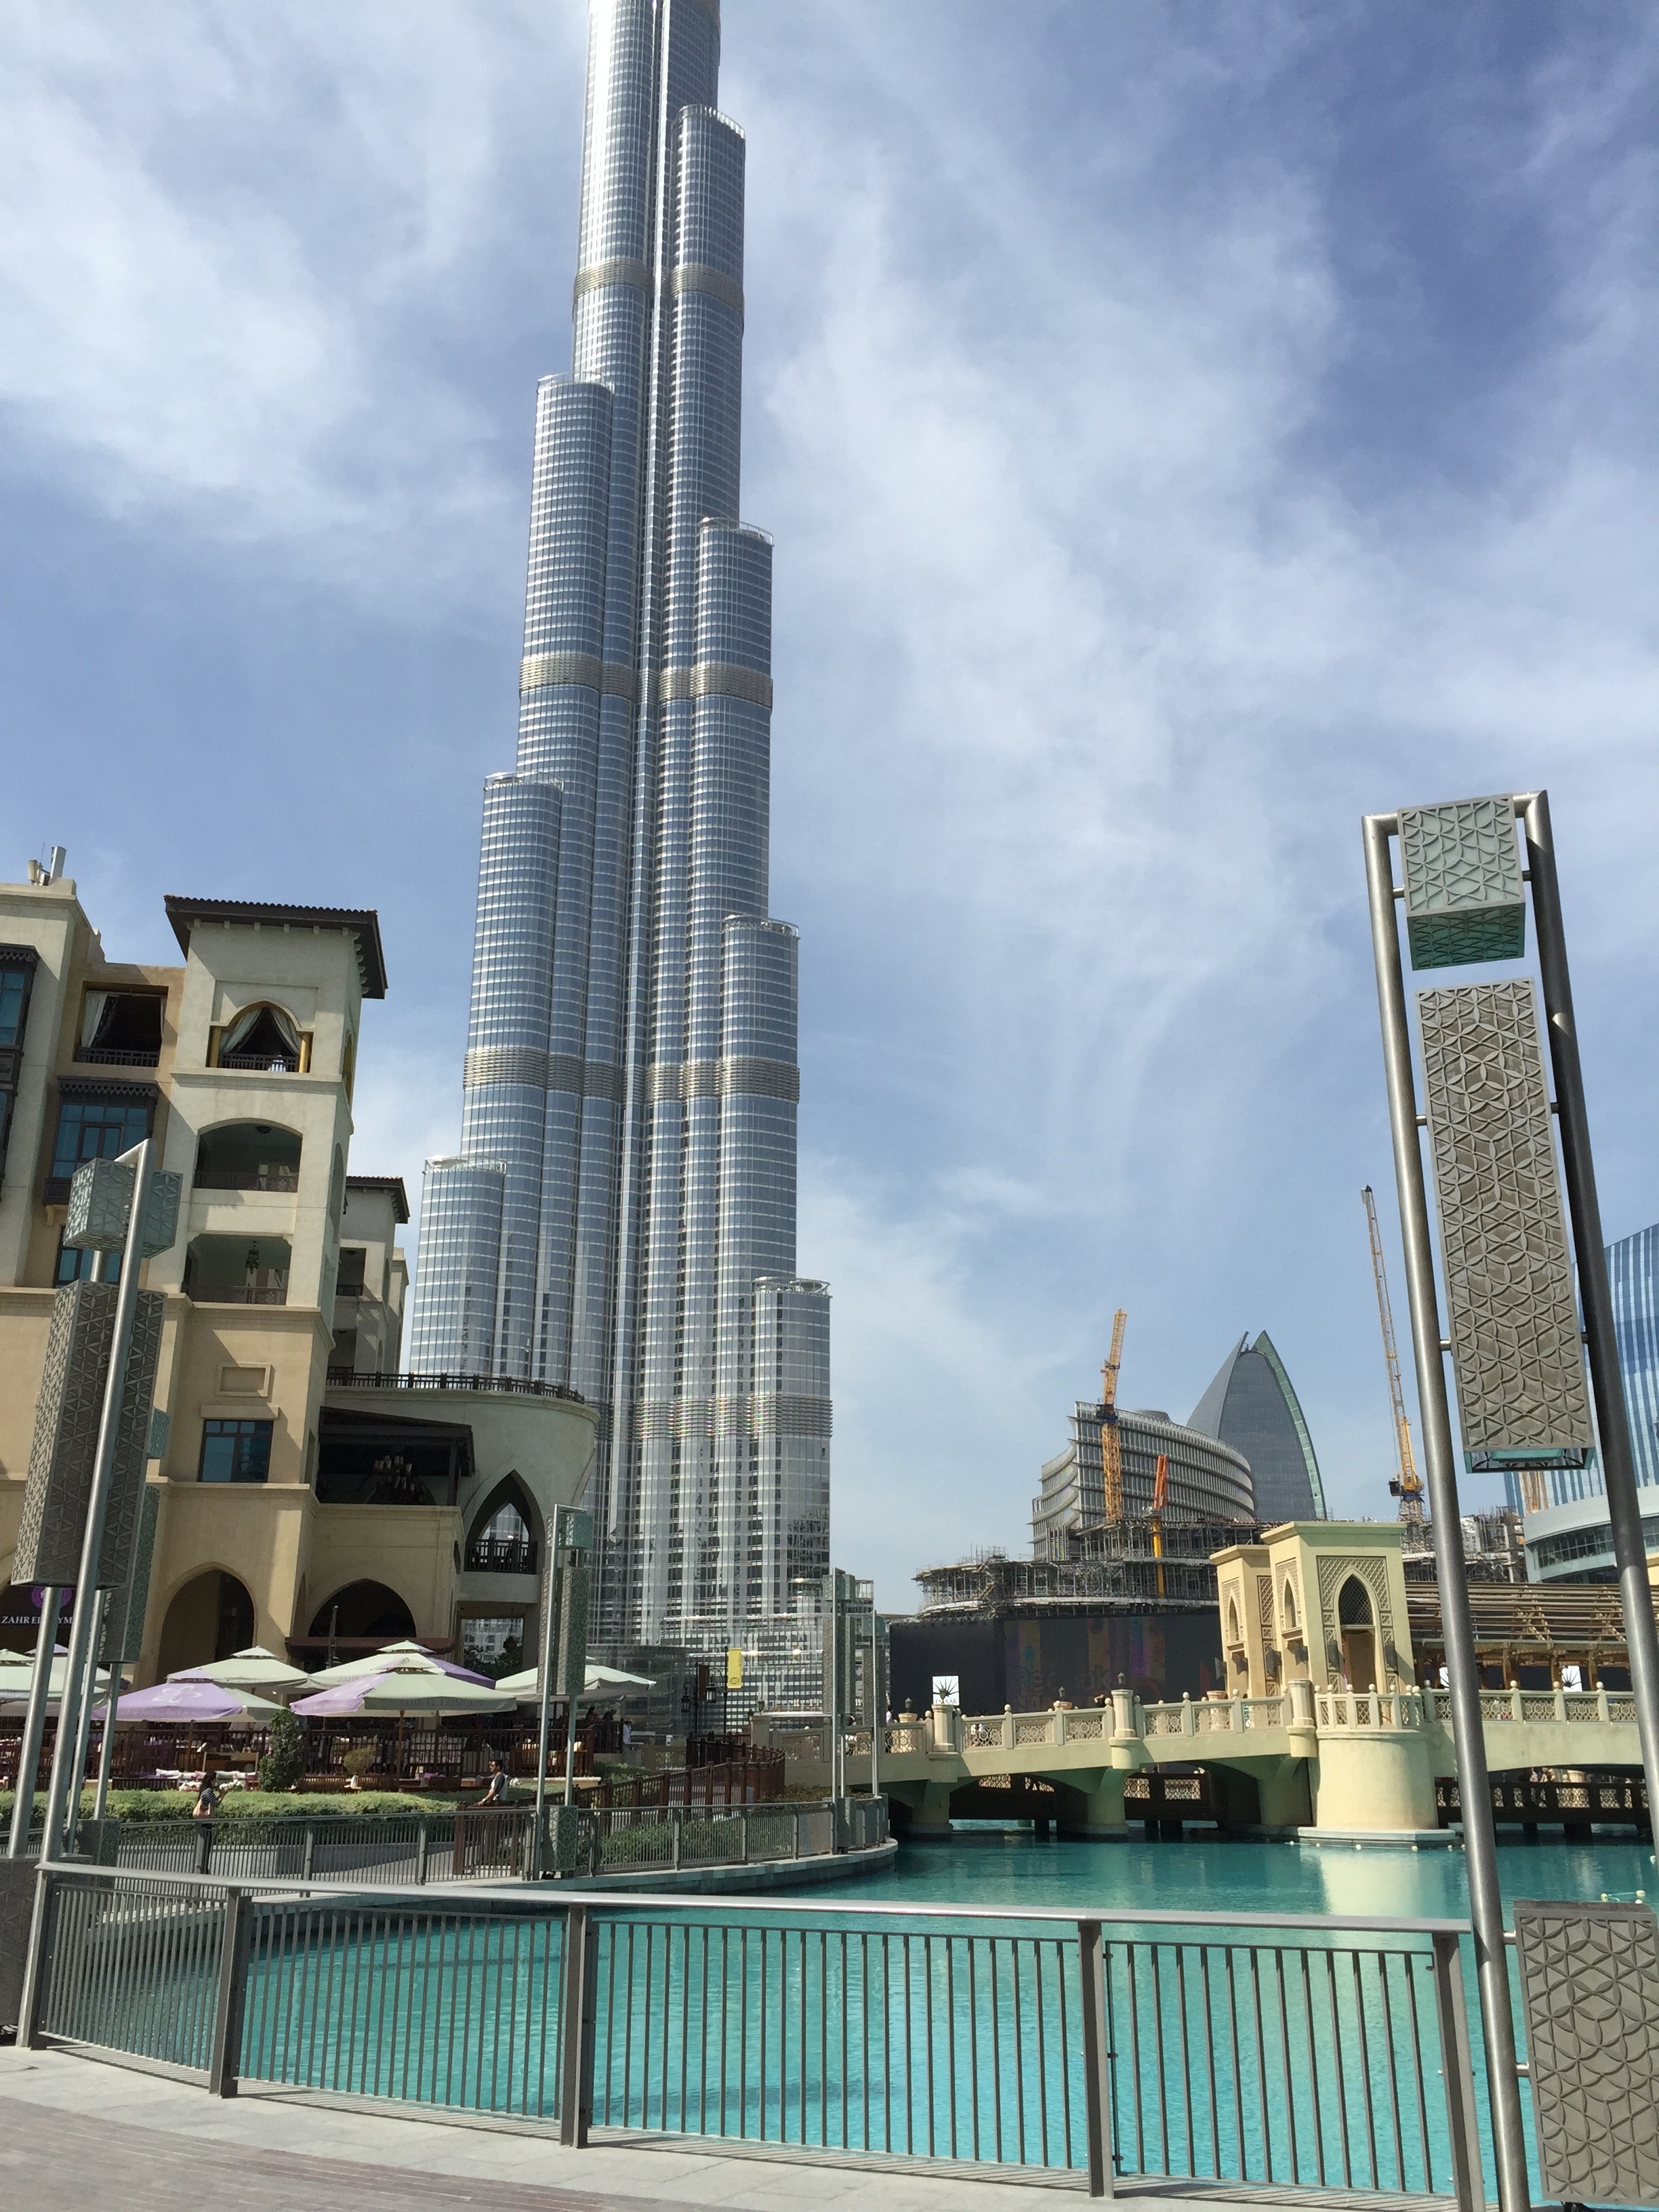
skyline, city, skyscraper, monument, cityscape, downtown, tower, dubai, landmark, tower block, spire, metropolis, burj khalifa, burj, urban area, metropolitan area